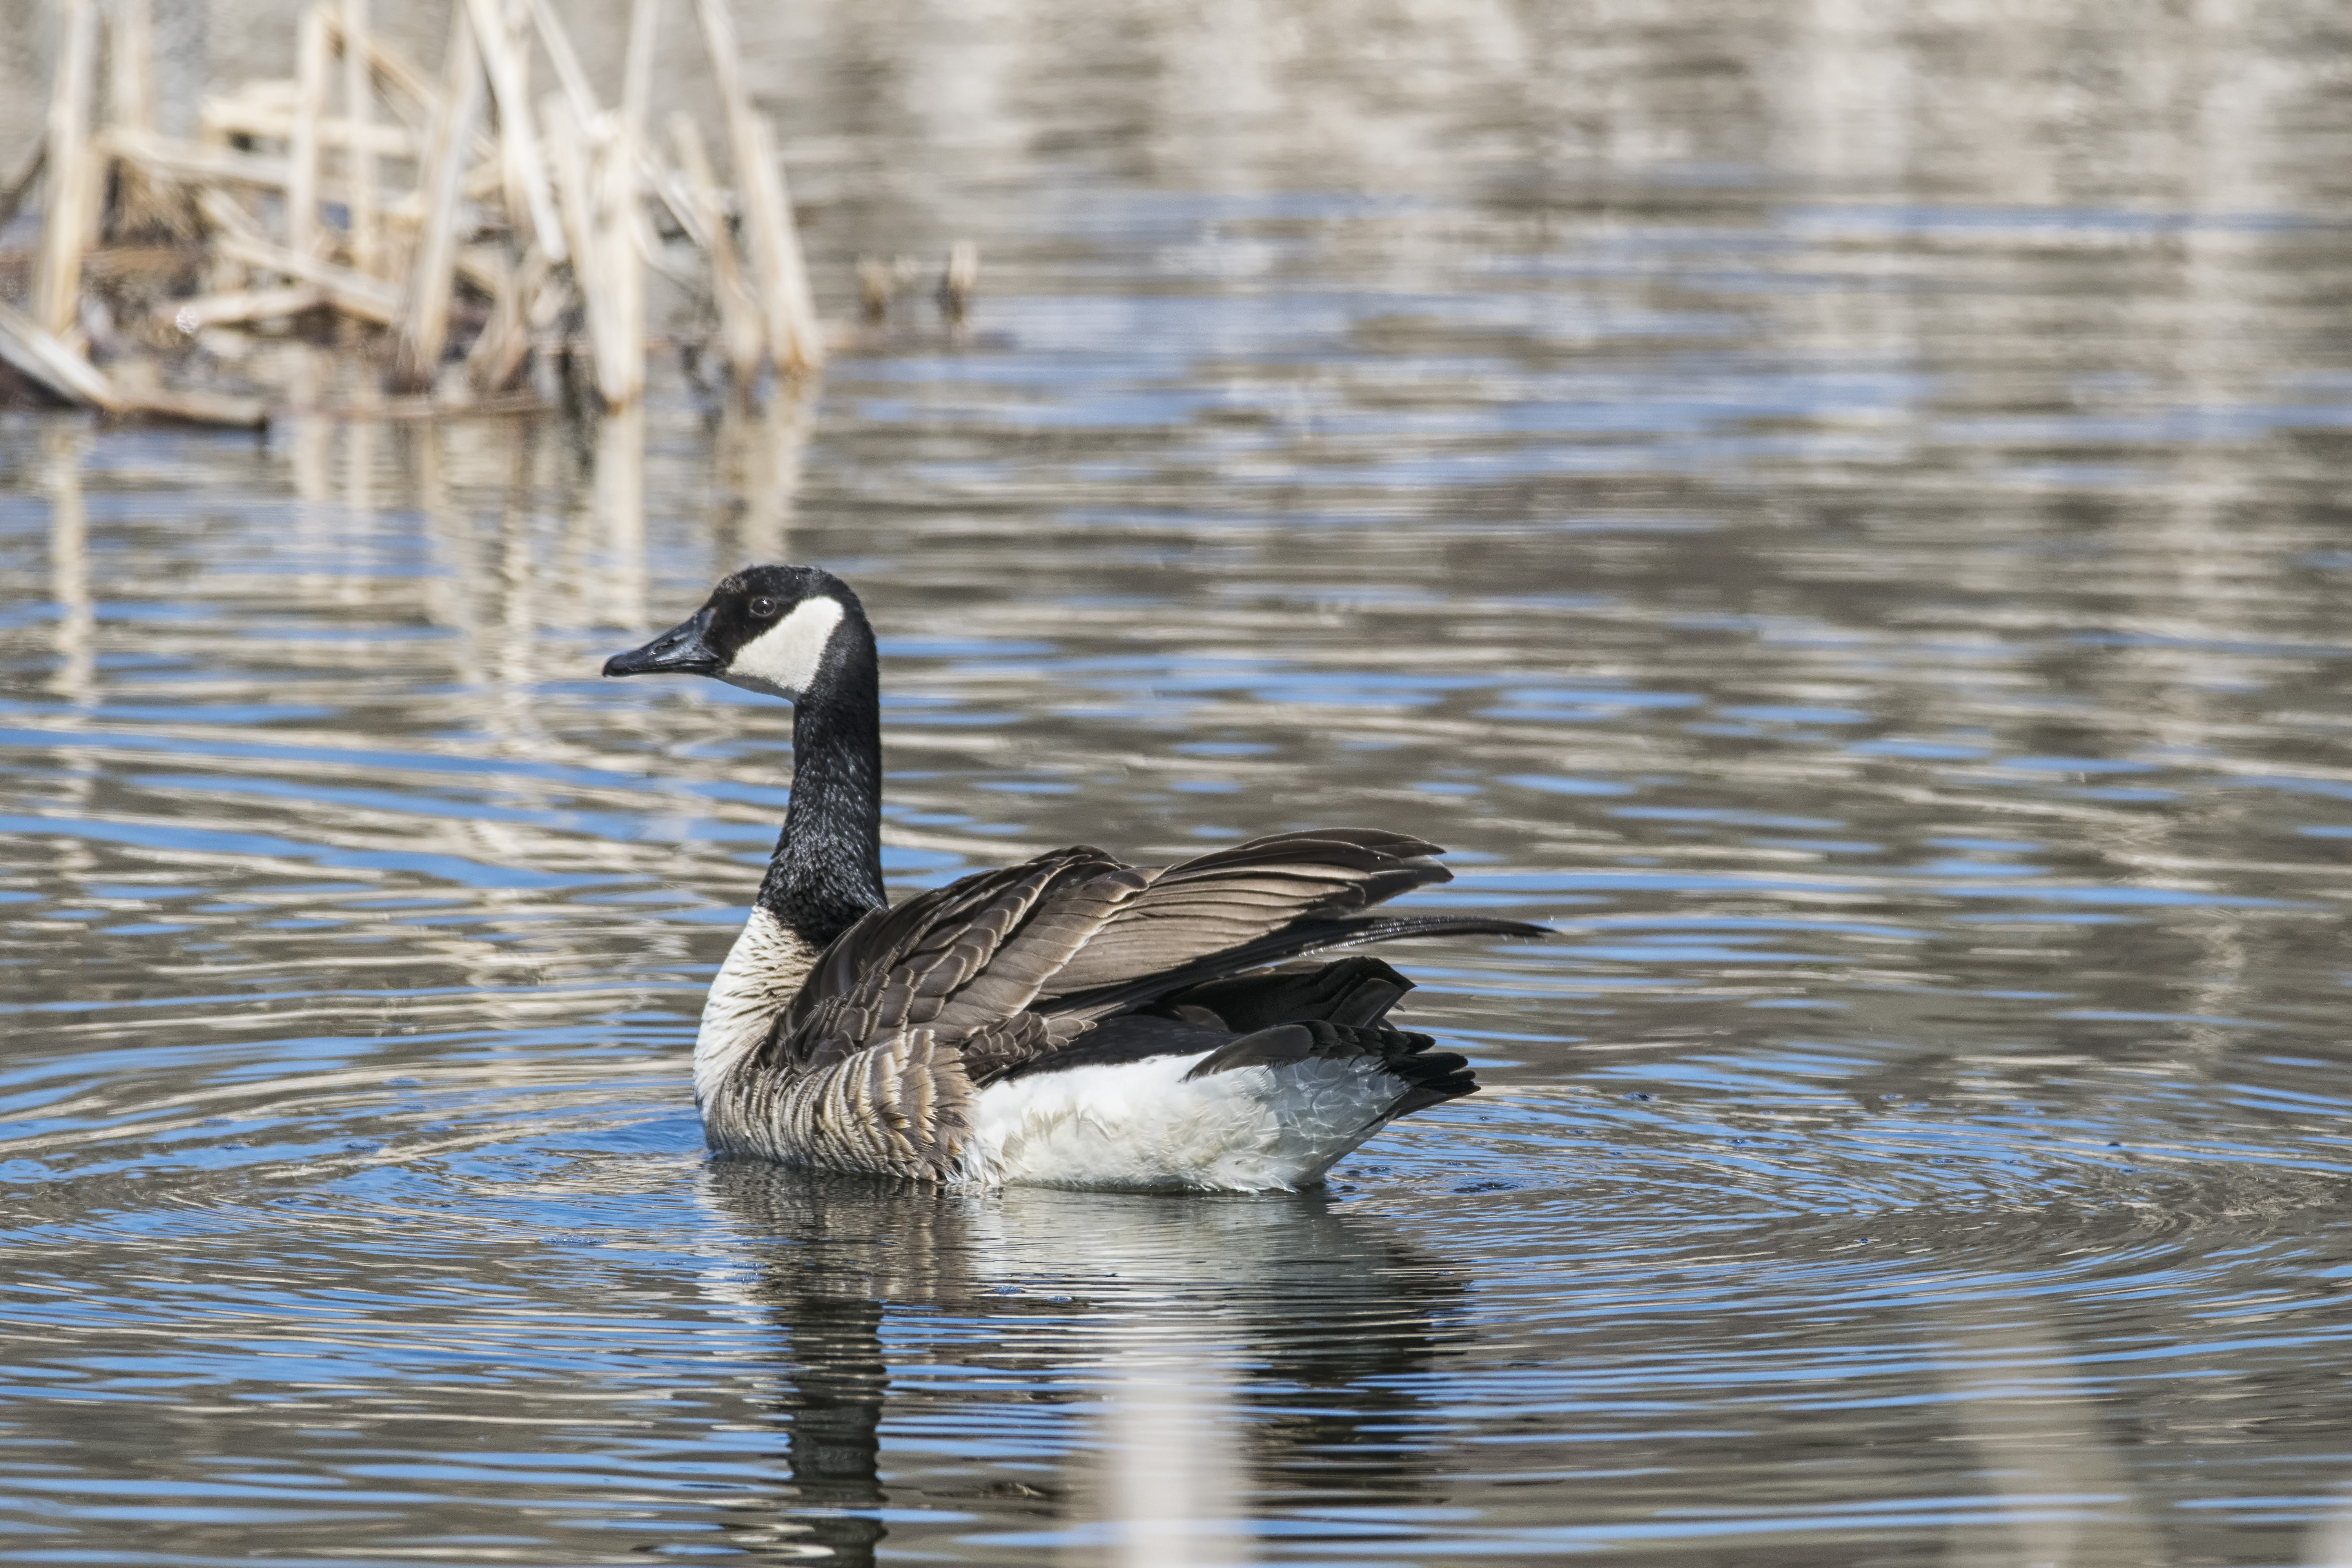
water, nature, bird, wing, wildlife, reflection, beak, fauna, duck, canada, goose, wetland, vertebrate, quebec, waterfowl, water bird, mallard, du, sherbrooke, oiseau, bernache, ducks geese and swans, seaduck